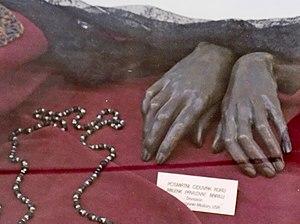
Milena Pavlović-Barili est une femme peintre et une poétesse serbe. Elle est née d’un père italien, Bruno Barilli, compositeur, et d’une mère serbe apparentée à la dynastie Karađorđević ayant étudié l’art. Son grand-père, Živko Pavlović, est probablement l’auteur des fresques de l’église Lazarica.